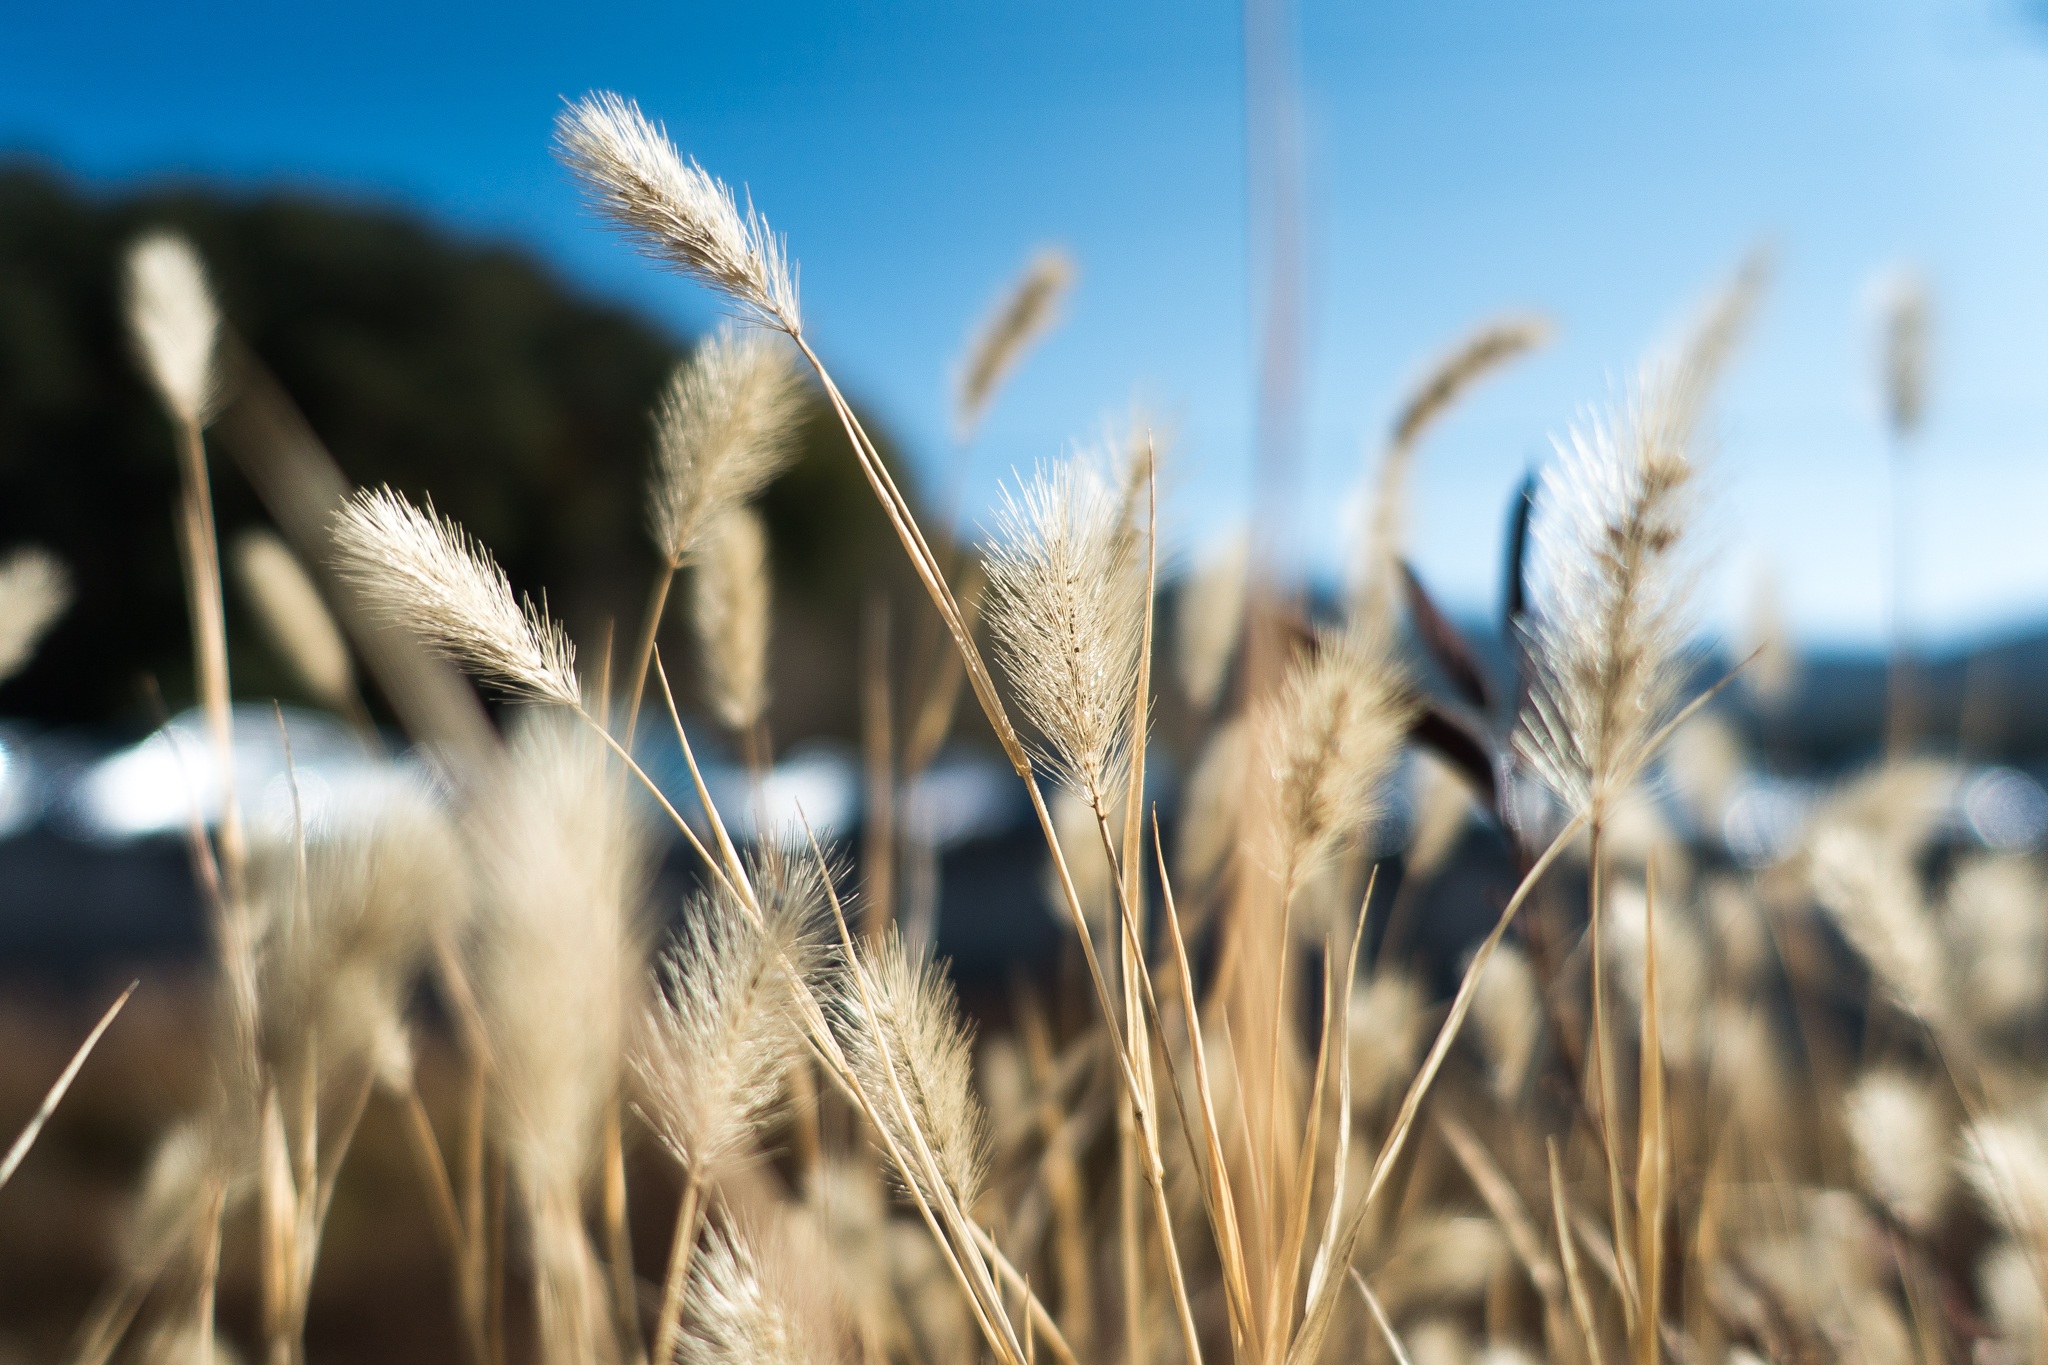
nature, grass, plant, sky, field, wheat, prairie, sunlight, food, crop, autumn, agriculture, close up, grassland, flowering plant, flame grass, commodity, grass family, land plant, food grain